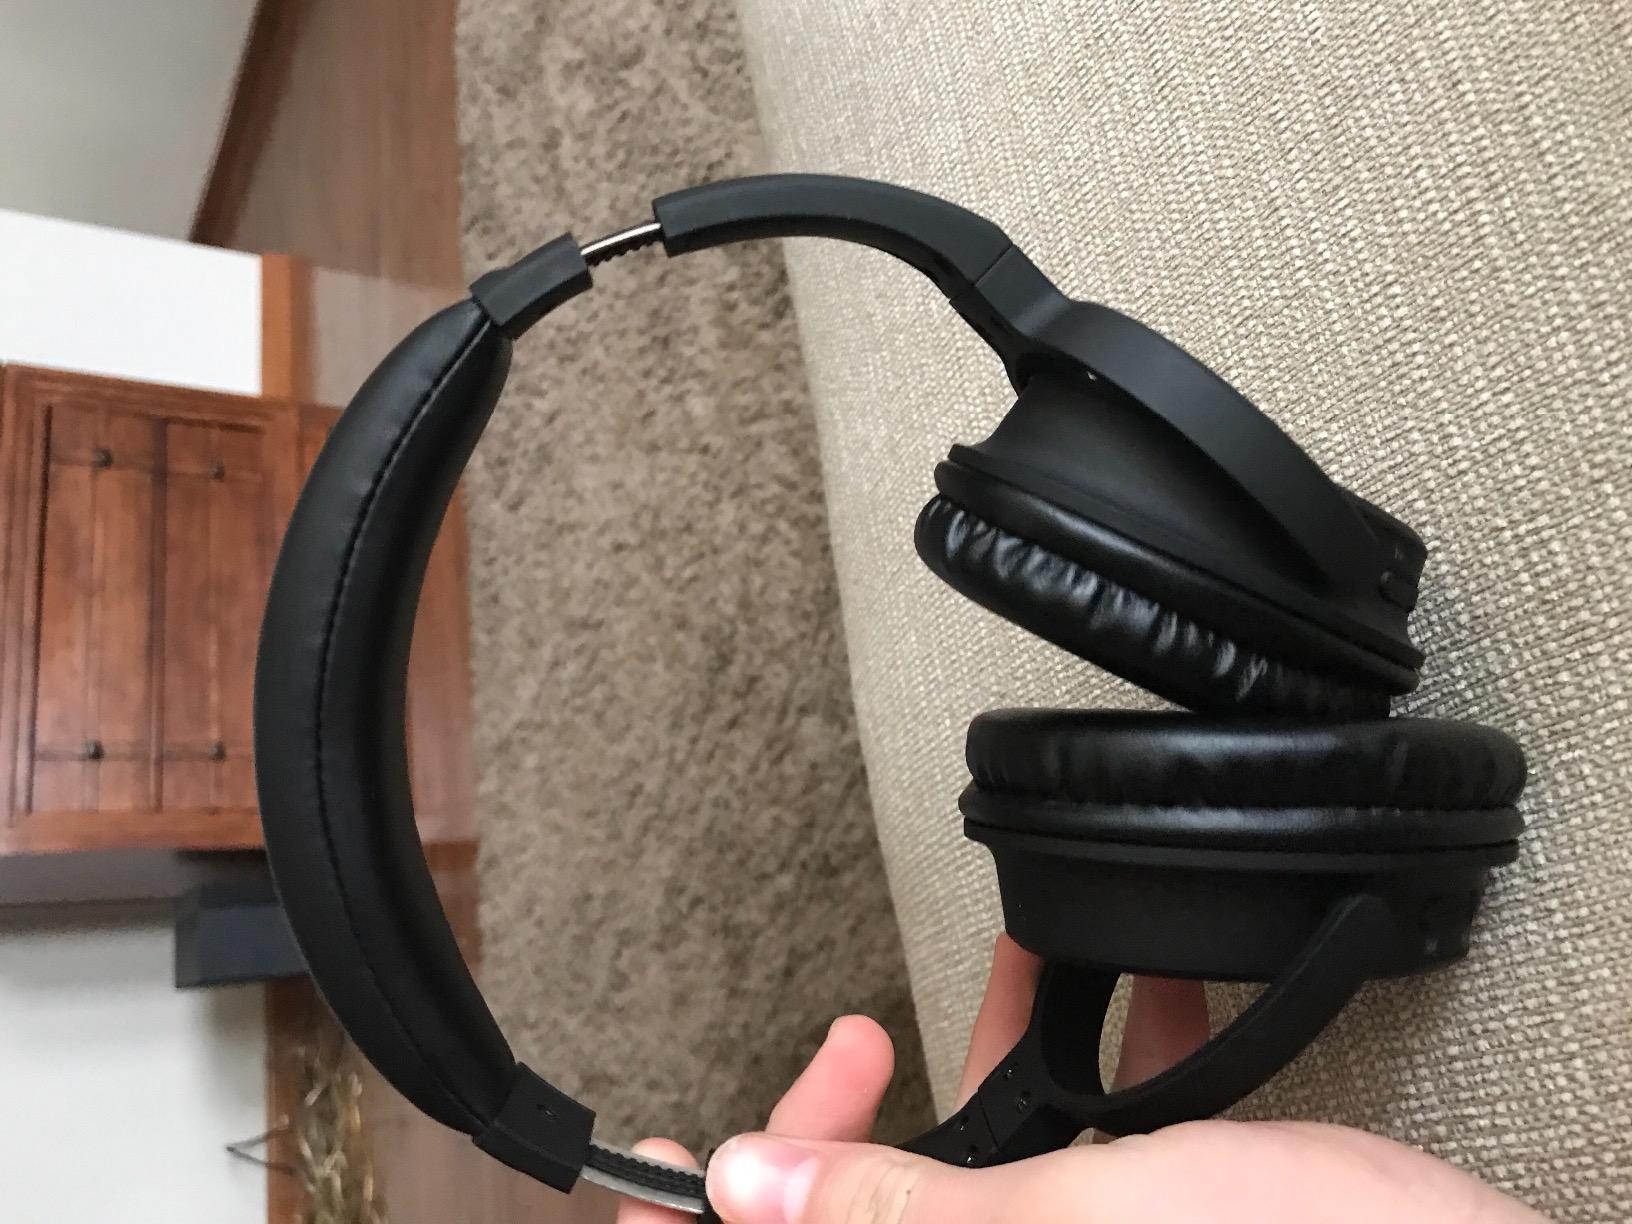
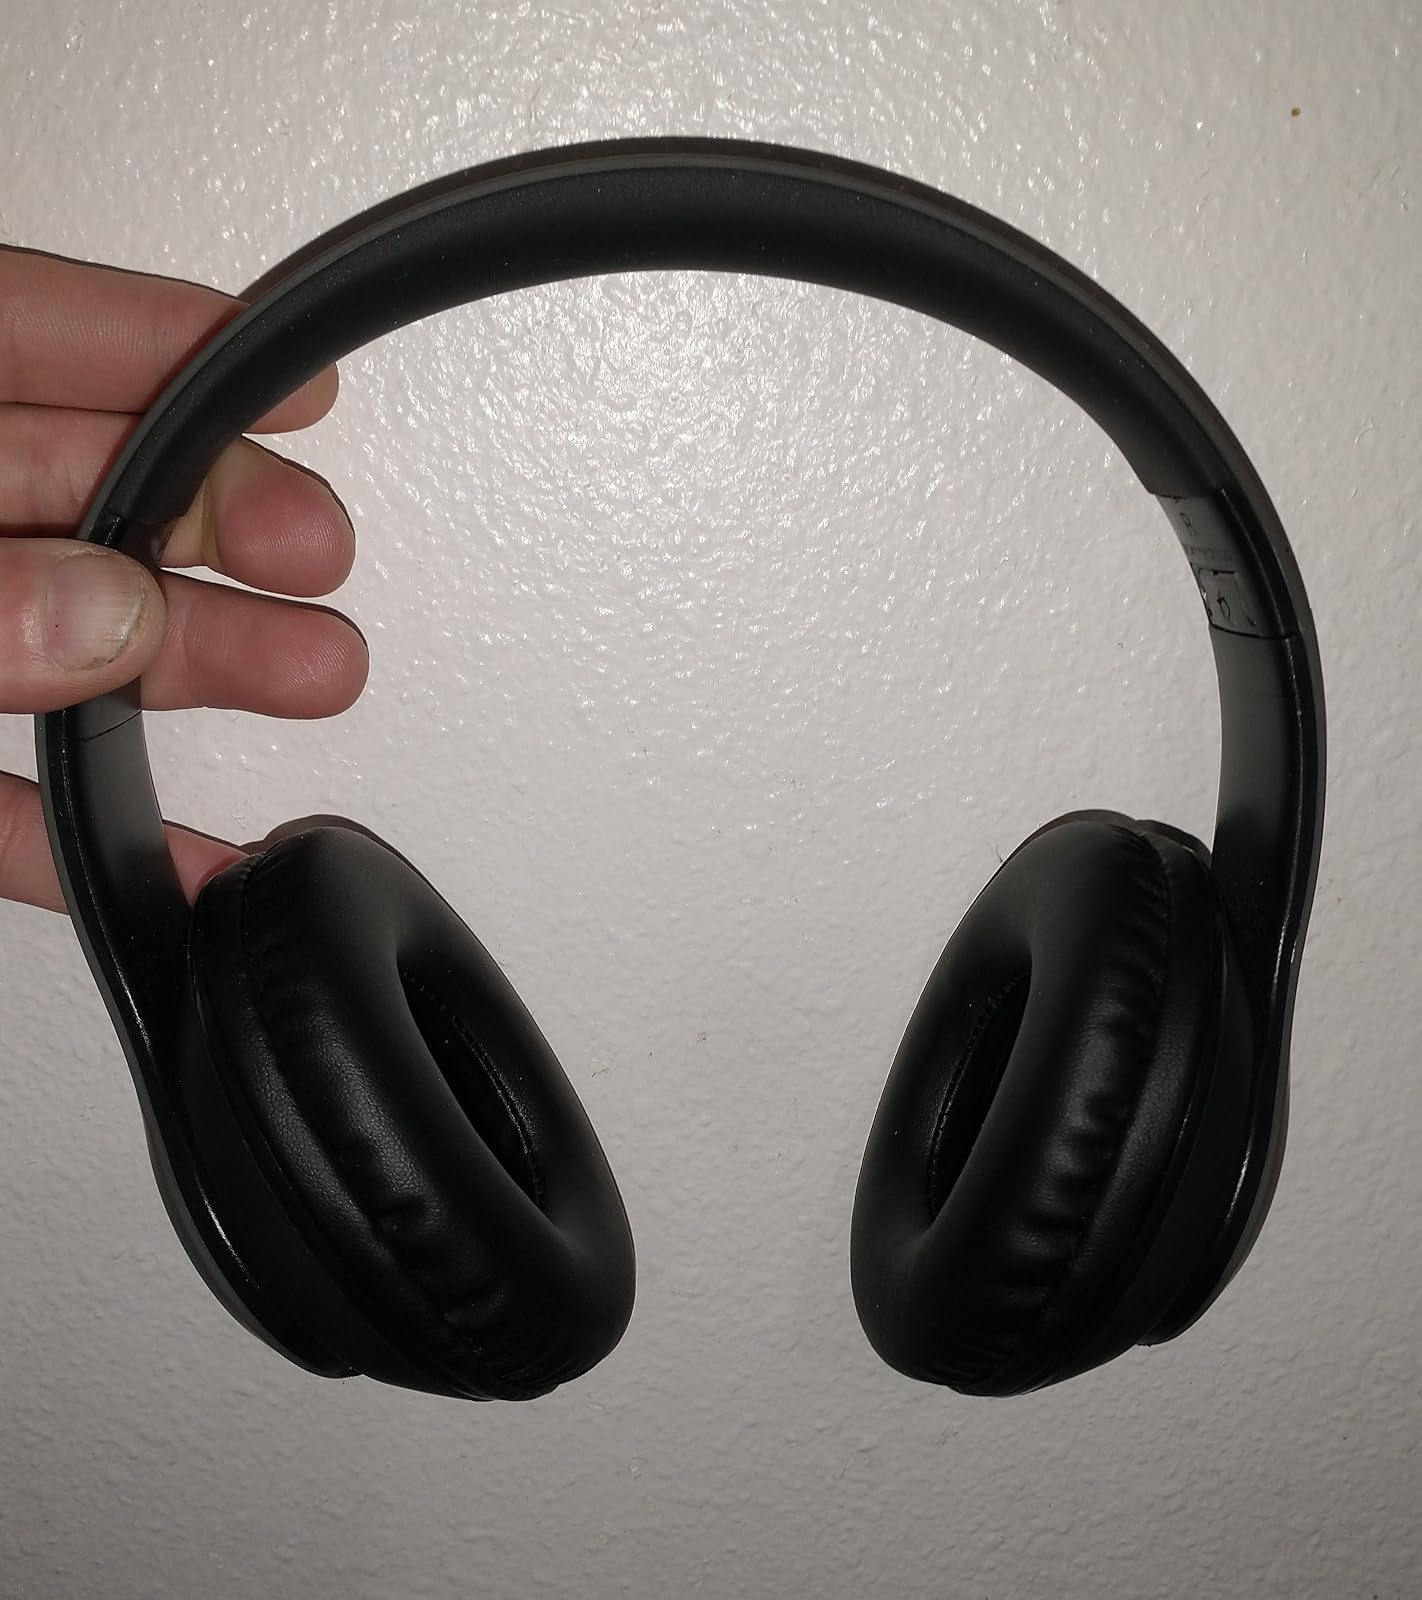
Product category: headphones
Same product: no